The Flying Fruit Fly Circus

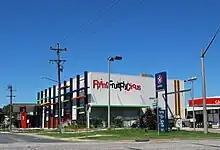
Flying Fruit Fly Circus

The Flying Fruit Fly Circus is Australia's national youth circus, and the only full-time circus school for young people in Australia.